Sky position (RA, Dec in degrees): 147.905, 5.802
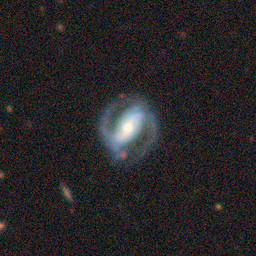
Galaxy morphology: Barred Spiral Galaxies